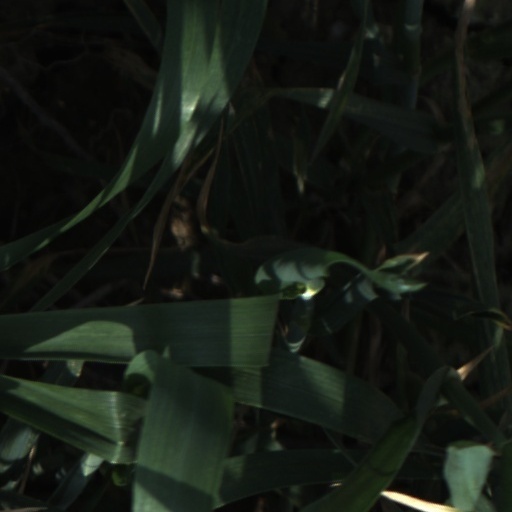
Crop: wheat